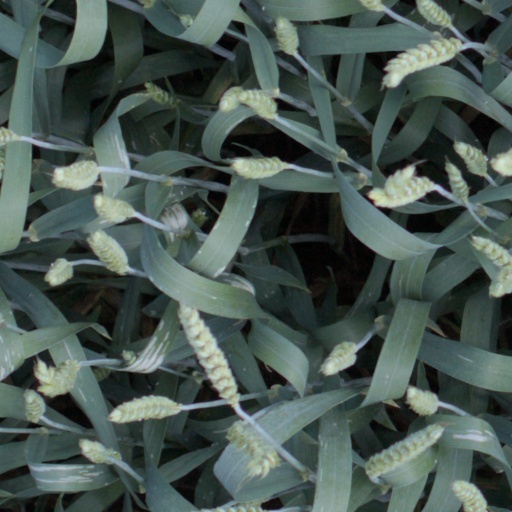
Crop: wheat